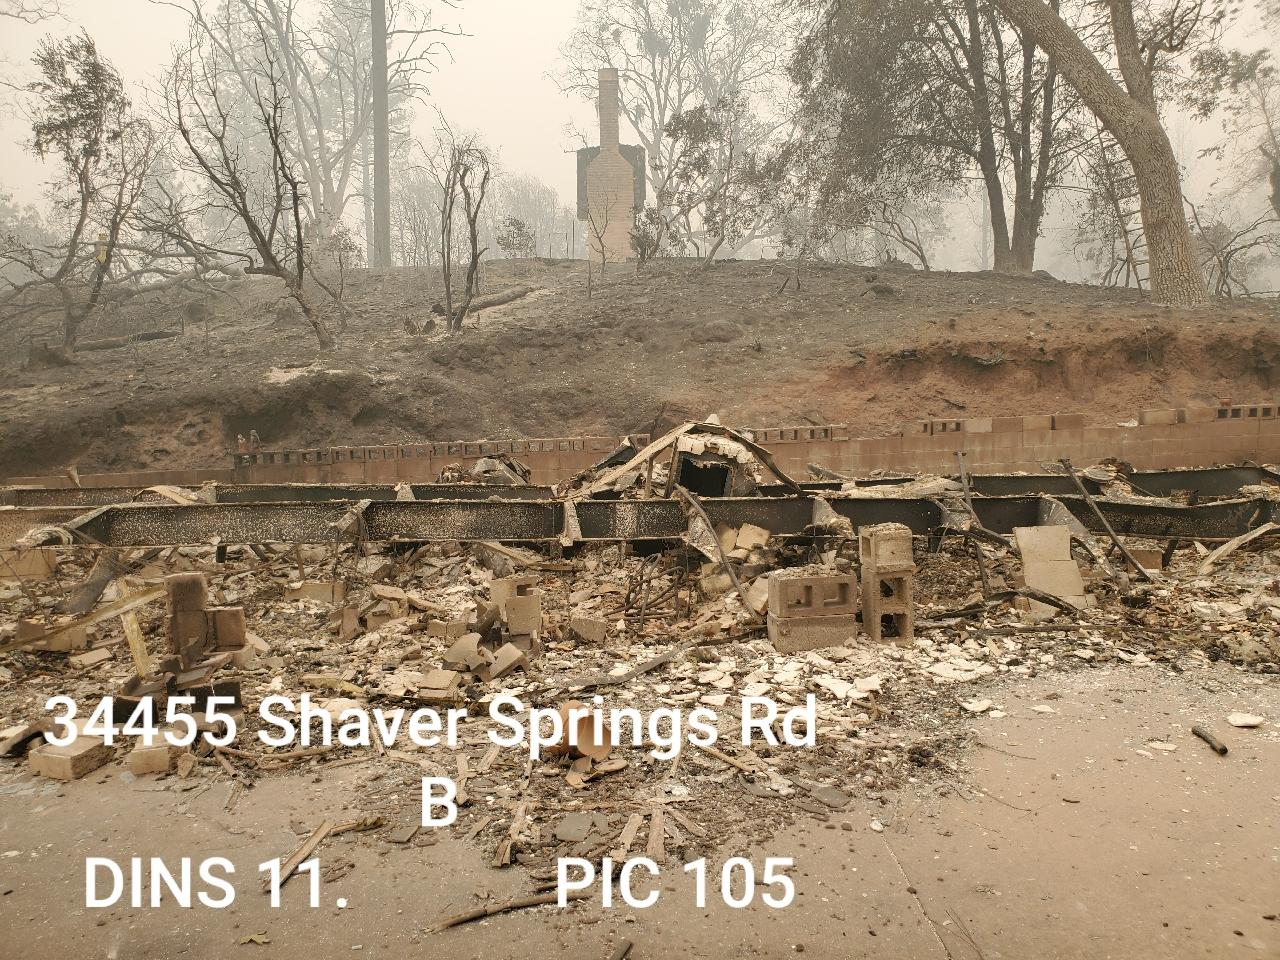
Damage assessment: destroyed